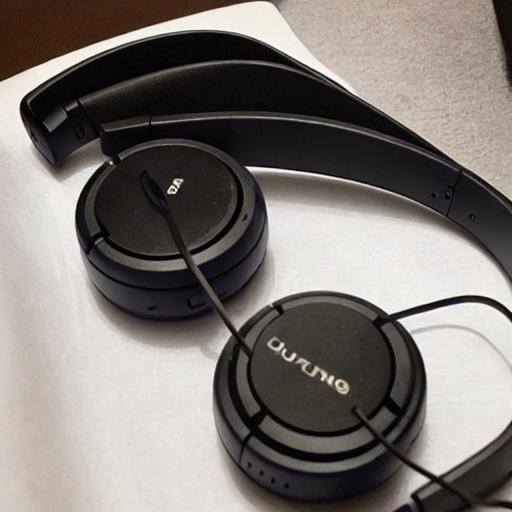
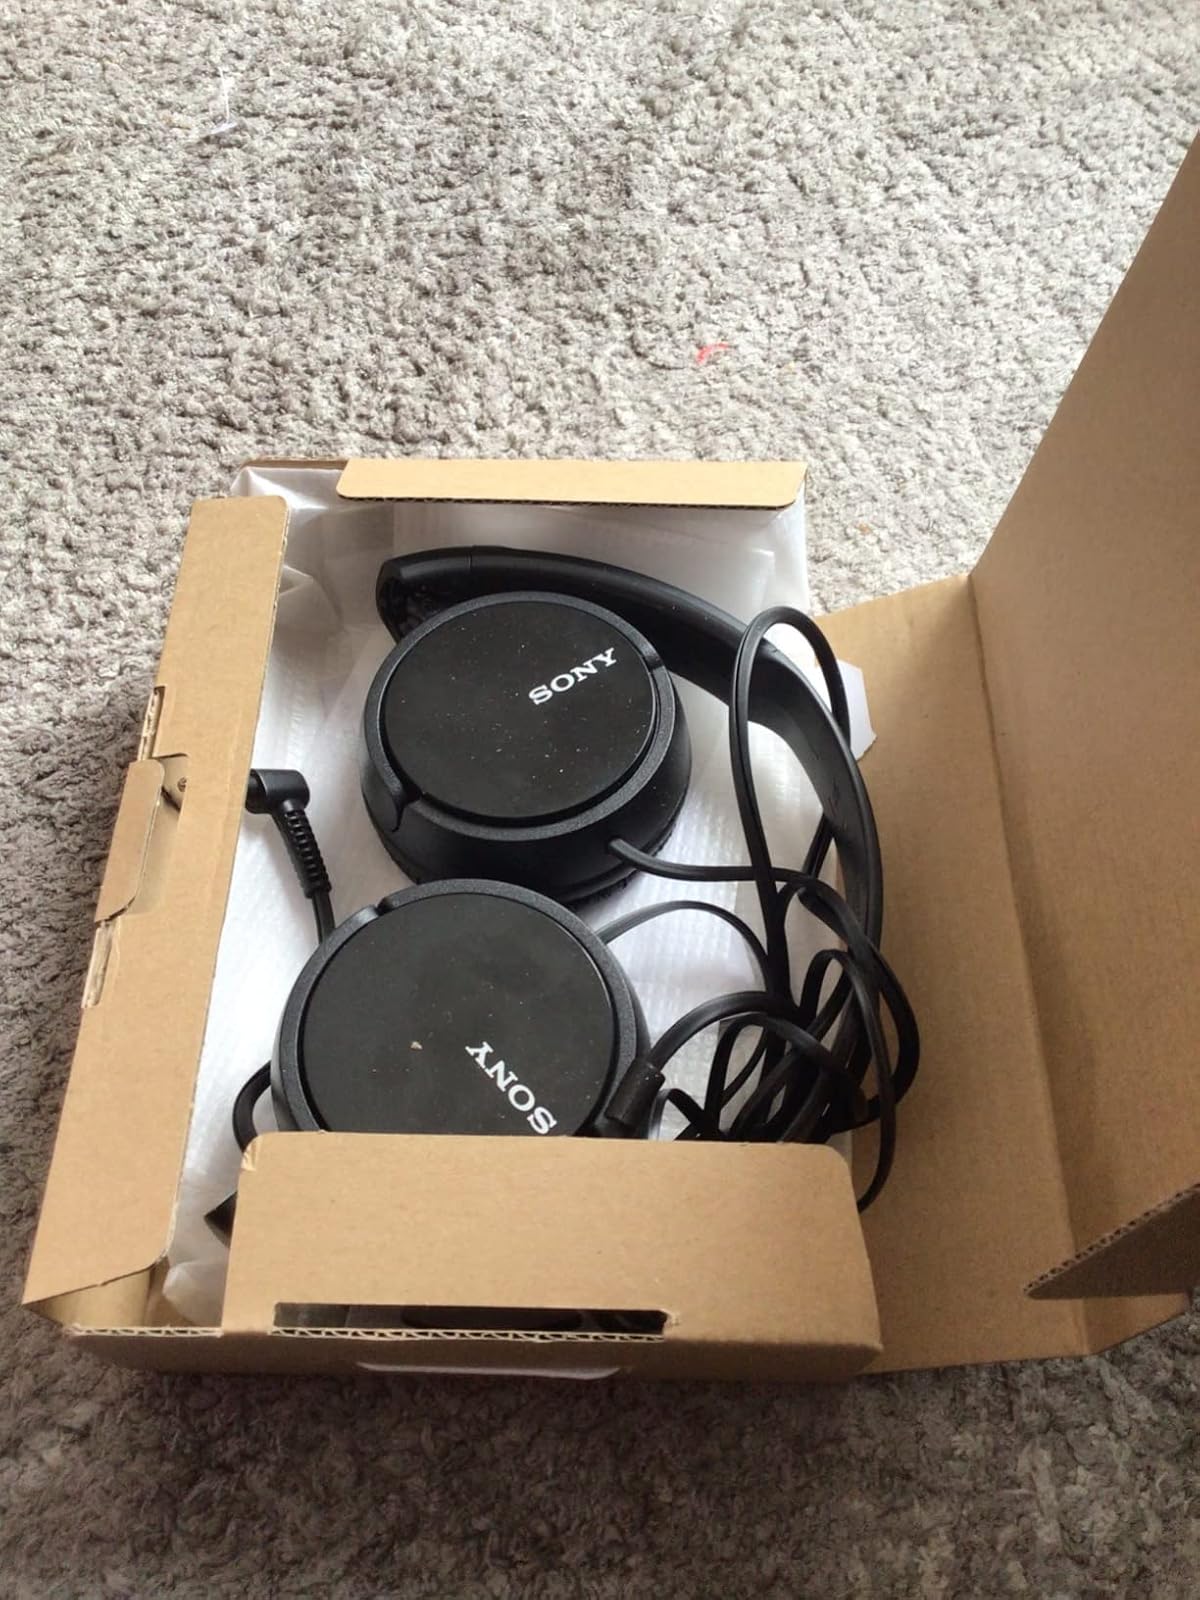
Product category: headphones
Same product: no